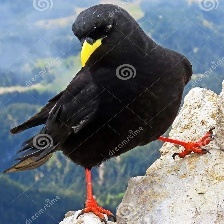
Species: ALPINE CHOUGH
Scientific name: PYRRHOCORAX GRACULUS